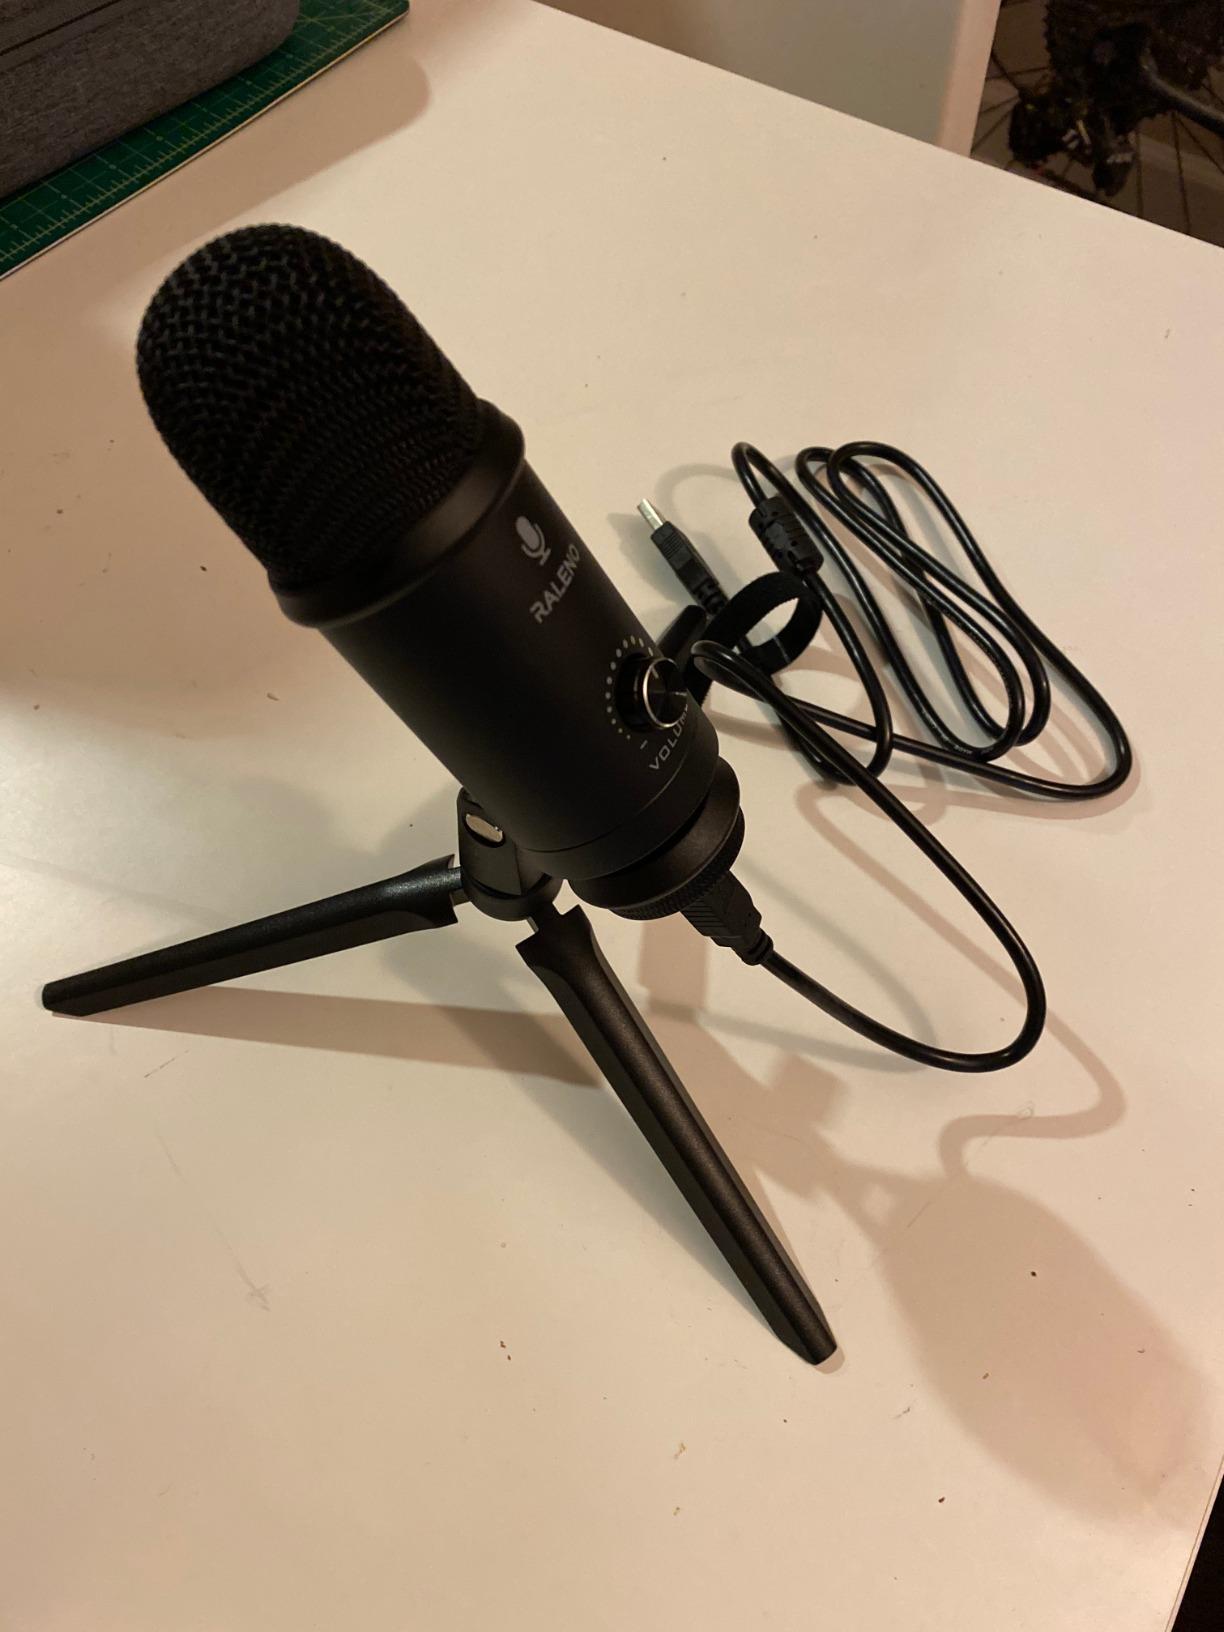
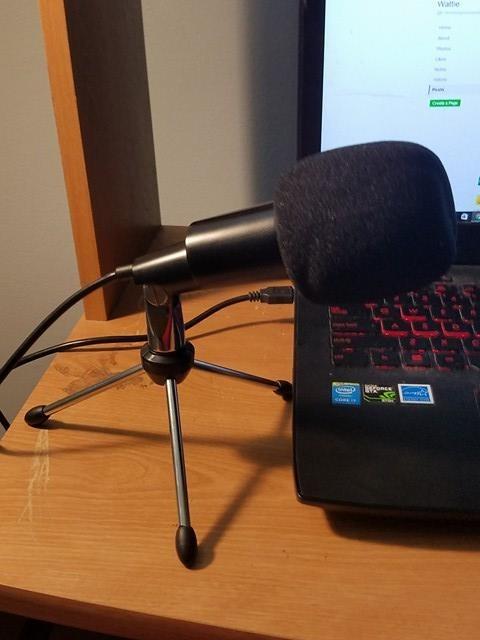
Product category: microphone
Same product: no